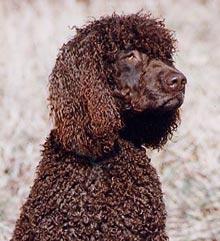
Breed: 219-n000066-Irish_water_spaniel